Miguel Reina

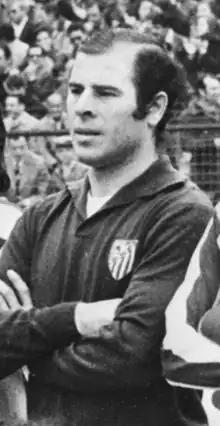
Reina with Atlético Madrid

Miguel Reina Santos (born 21 January 1946) is a Spanish former footballer who played as a goalkeeper.